Adaptive Huffman coding

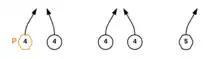
Slide_And_Increment(leaf node) sliding starts. P is a leaf node.

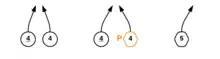
Slide_And_Increment(leaf node) sliding step 2. As P is leaf node, it slides in front of next block nodes of equal weight.

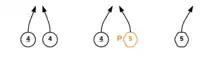
Slide_And_Increment(leaf node) sliding step 3. Here we increase the current weight by 1.

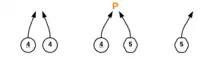
Slide_And_Increment(leaf node) sliding step 4. Method comes to an end. P is the new parent.

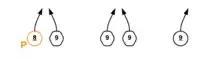
Slide_And_Increment(internal node) sliding starts. P is an internal node.

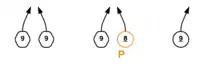
Slide_And_Increment(internal node) sliding step 2. Node P slides in front of next block of leaves nodes, with weight wt+1.

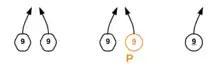
Slide_And_Increment(internal node) sliding step 3. Now we increase the weight to 9. Thus the invariant is maintained as the current node is an internal node and should occur in front of leaf nodes of equal weight as we have increased the weight.

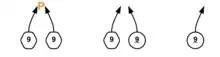
Slide_And_Increment(internal node) sliding step 4. Now the 'P' points to the former parent ( as in the case of internal node according to algorithm)

Encoder and decoder start with only the root node, which has the maximum number. In the beginning it is our initial NYT node.